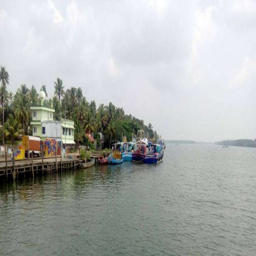
a view from the ferry